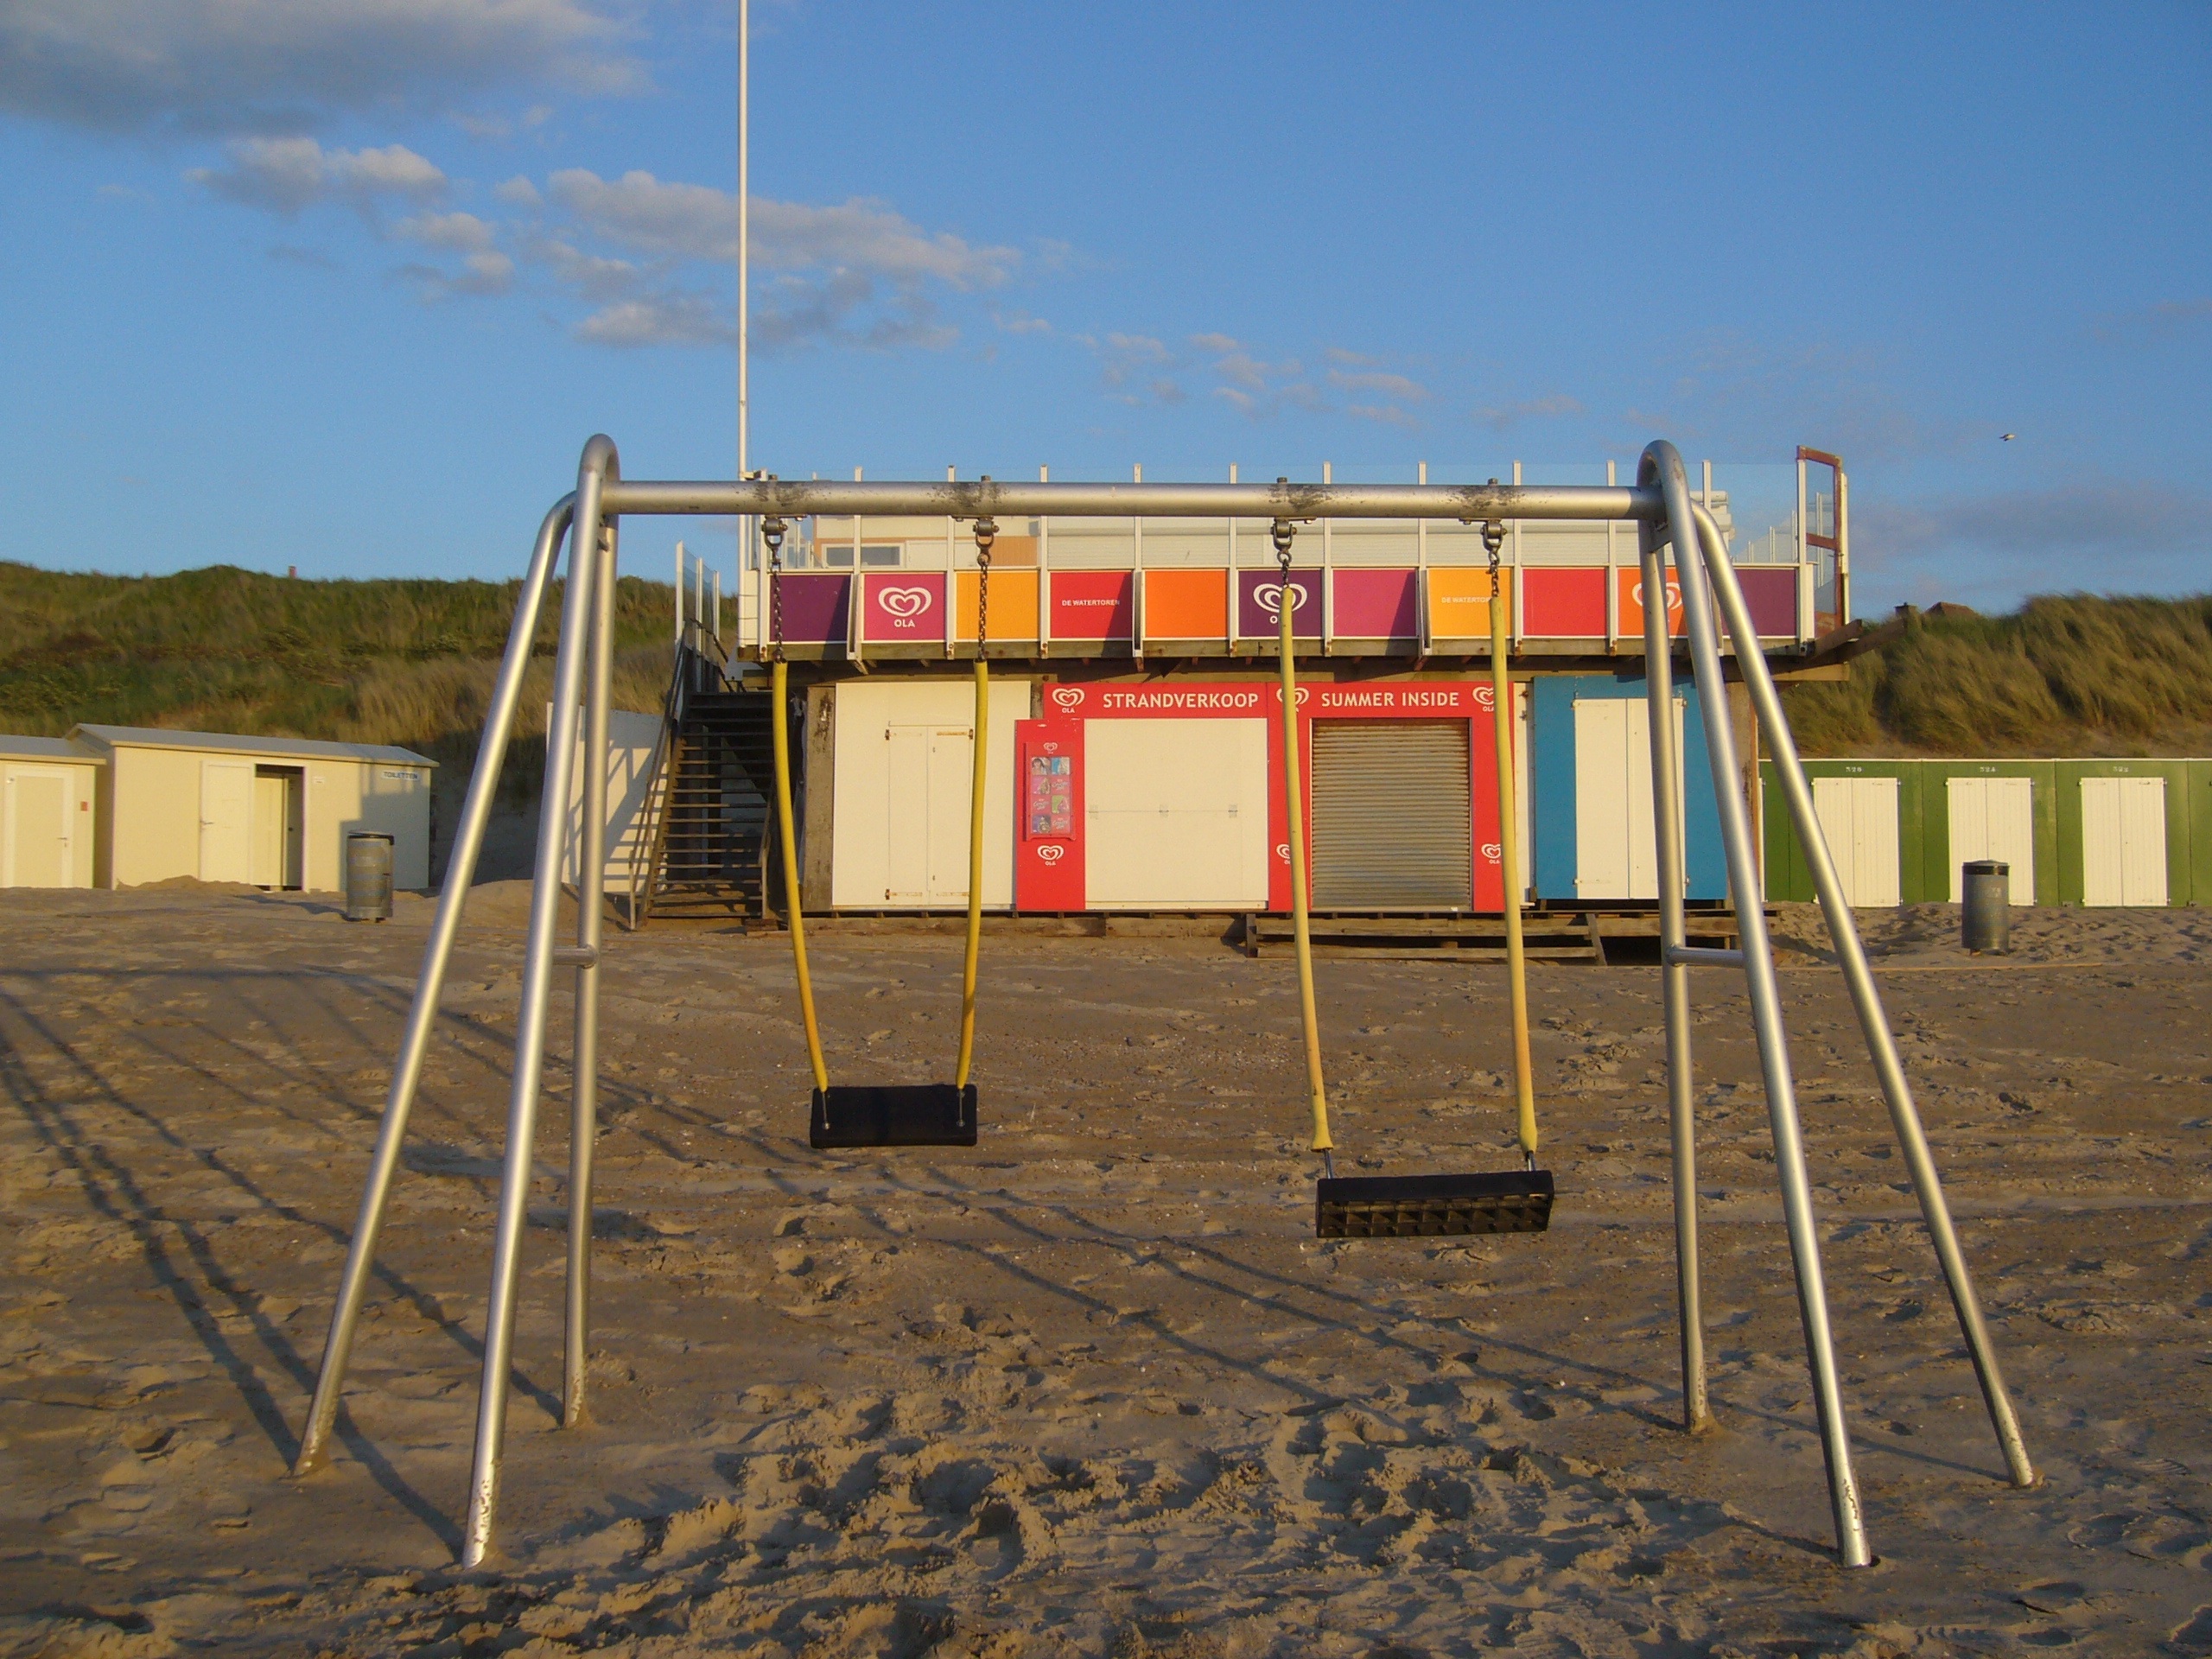
beach, sea, coast, water, structure, sky, sun, summer, blue, swing, clouds, playground, benefit from, harmony, swell, beach sea, sport venue, outdoor play equipment